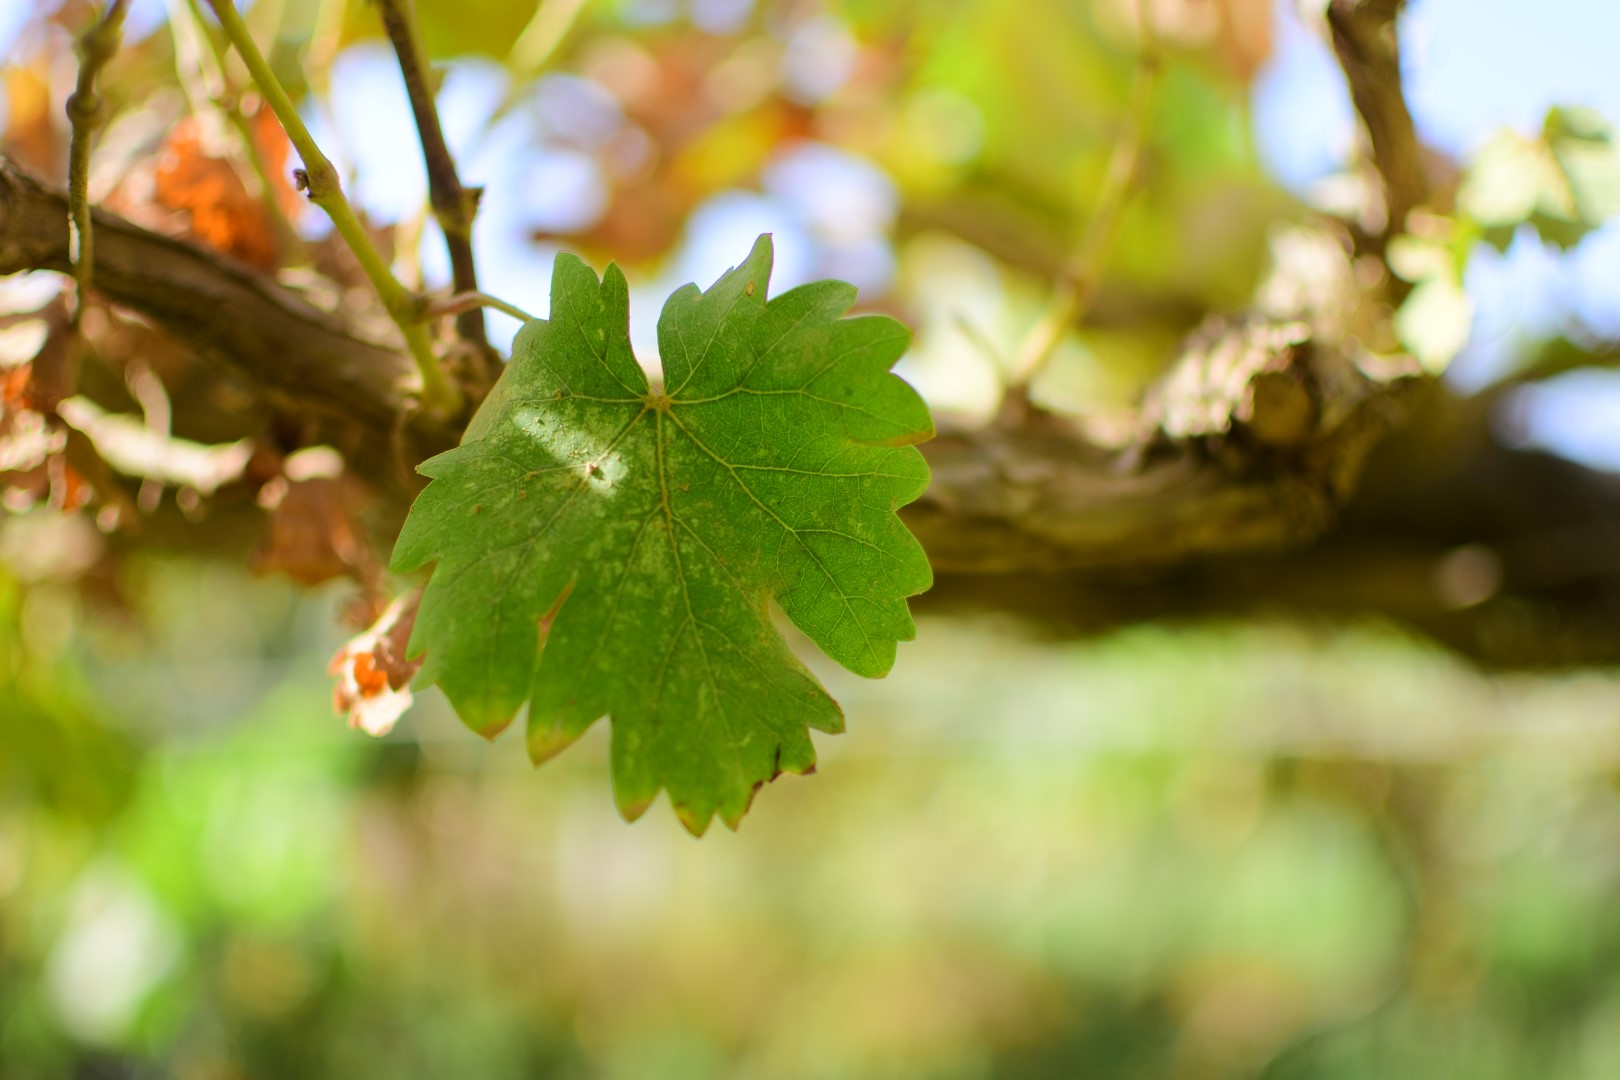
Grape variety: Shdah